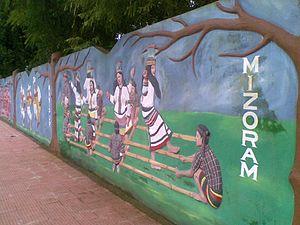
Le Mizoram est un État de l’Inde du Nord-Est ayant pour capitale Aizawl. Le nom est dérivé de Mizo, le nom des habitants natifs, et Ram, qui signifie « terre », Mizoram signifiant ainsi « terre des Mizos ». C’est l’État le plus méridional de l’Inde du Nord-Est, partageant des frontières avec trois des « sept États sœurs », à savoir le Tripura, l’Assam et le Manipur. L’État partage également une frontière de 722 kilomètres avec le Bangladesh et la Birmanie.